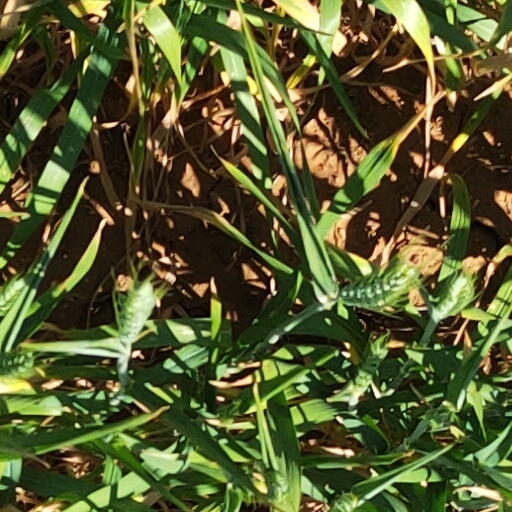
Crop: wheat